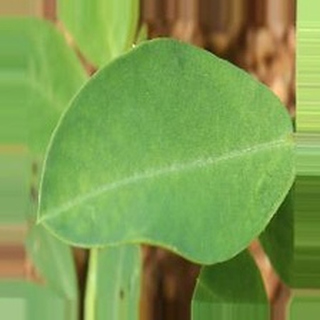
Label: healthy_groundnut